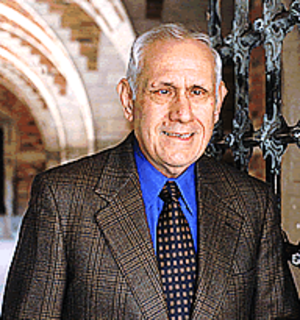
Donald Kagan est un historien américain de l'Université Yale spécialisé dans l'étude de la Grèce antique. Il est notamment l'auteur célèbre pour son travail sur la guerre du Péloponnèse dont il ressortira une étude en quatre volumes.